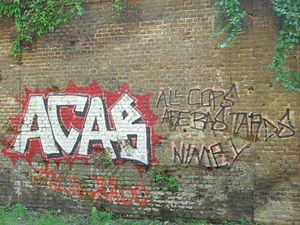
ACAB, acronyme de l'anglais « All cops are bastards », est un slogan anti-police popularisé durant la grève des mineurs britanniques de 1984-1985.